Tateishi, Tokyo

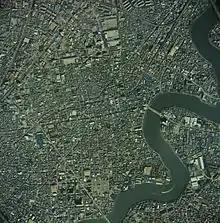
Tateishi

Tateishi is situated on the west bank of the Nakagawa, a river, about 3 km south of the Kameari area known to many through the manga "Kochira Katsushika-ku Kameari Kōen-mae Hashutsujo".